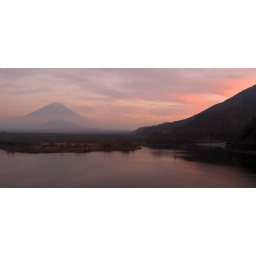
Taken from Shojiko lake one red evening in November